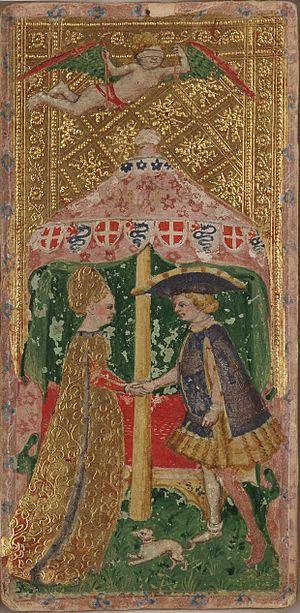
Le tarot Visconti-Sforza est un ensemble de cartes de tarot du XVᵉ siècle et l'un des plus anciens connus. Il a eu un impact significatif sur la composition visuelle, la numérotation et l'interprétation des cartes à jouer modernes.